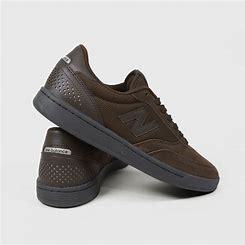
Brand: New
Model: Balance New Balance Numeric 440